Femme Fatale (2002 film)

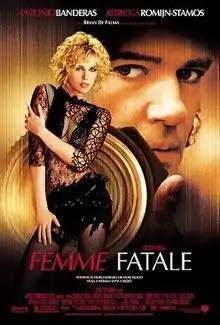
Theatrical release poster

Femme Fatale is a 2002 erotic thriller film written and directed by Brian De Palma. The film stars Antonio Banderas and Rebecca Romijn-Stamos. It was screened out of competition at the 2002 Cannes Film Festival.